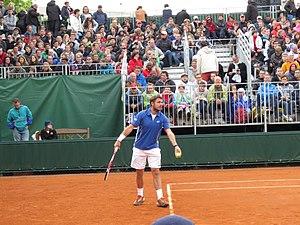
Court n°7 - Deuxième tour de Roland-Garros 2013